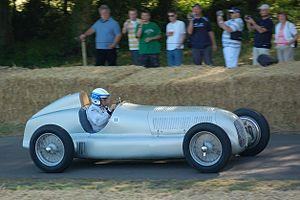
La Course de côte du Col du Klausen, ou course de côte du Klausen Altdorf, encore nommée Grosse Bergpreis der Schweiz, était une compétition automobile disputée en Suisse alémanique sur la route du col du Klausen, pour des voitures et des motocyclettes. En dix éditions, elle a toujours eu lieu au mois d'août, exception fait pour l'année 1923.